The Human Resources Manager

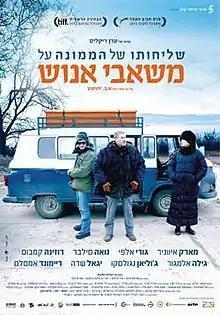
Film poster

The Human Resources Manager (translit. "Shliḥuto shel Ha'Memuneh al Mash'abey Enosh") is a 2010 Israeli drama film directed by Eran Riklis. Its script was written by Noah Stollman, based on the 2006 novel "A Woman in Jerusalem" by A. B. Yehoshua. The film tells the story of a bakery's human-resources manager (unnamed, like most of the film's characters) who reluctantly travels to Eastern Europe to take the body of a deceased former employee, a recent immigrant to Israel, back to her family, in order to prevent a public-relations disaster for his company. The first half of the film is set in, and was filmed in, Jerusalem, while the second half was filmed in Romania, although the name of the country is never specified in the film.